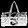
Label: Bag